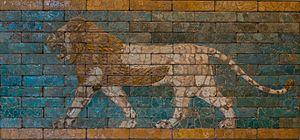
Panneau de briques